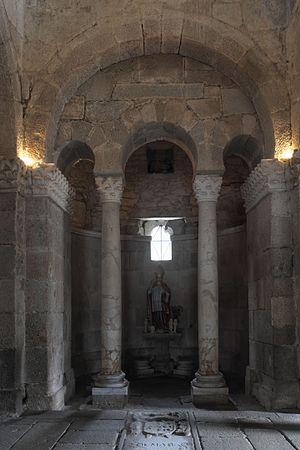
La chapelle de São Frutuoso de Montélios est un vestige de l'art wisigothique et surtout le plus important monument préroman du Portugal. Située au nord du pays, près de Braga, premier centre religieux ibérique, la chapelle se trouve dans le domaine d'un ancien couvent. Le nom « Montélios » signifie « petit mont ».